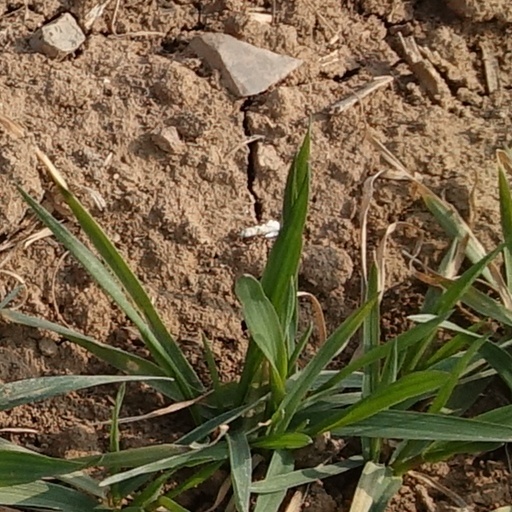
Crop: wheat